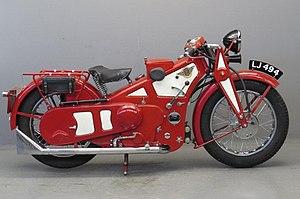
Ascot-Pullin Motos est un fabricant de motos Britannique fondé par Cyril Pullin en tant que Ascot Motor and Manufacture Co Ltd à Letchworth Garden City, Hertfordshire en 1928. Inventeur et vainqueur du Tourist Trophy de l'Île de Man en 1914, Pullin développa de nombreuses idées pour la moto depuis 1920 avec Stanley Groom, et breveta une moto à moteur deux temps avec un cadre et des fourches en métal embouti. Après avoir mis au point un prototype de voiture automobile, Pullin travailla à nouveau avec Groom pour affiner ses idées et développer et breveter la moto Ascot-Pullin. Moins de 500 exemplaires furent construits et les ventes furent pauvres, résultant dans la liquidation de la société en 1930.